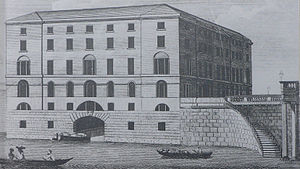
Jerusalem (hymne) / Tolkning
Albion melmølle
Jerusalem er en patriotisk engelsk hymne efter et digt af William Blake fra 1804 og tonesat af Hubert Parry i 1916. Digtet er også kendt fra den indledende strofe: And Did Those Feet in Ancient Time. Sangen er meget brugt i England.